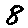
Label: 8